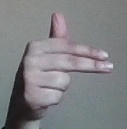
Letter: ghain